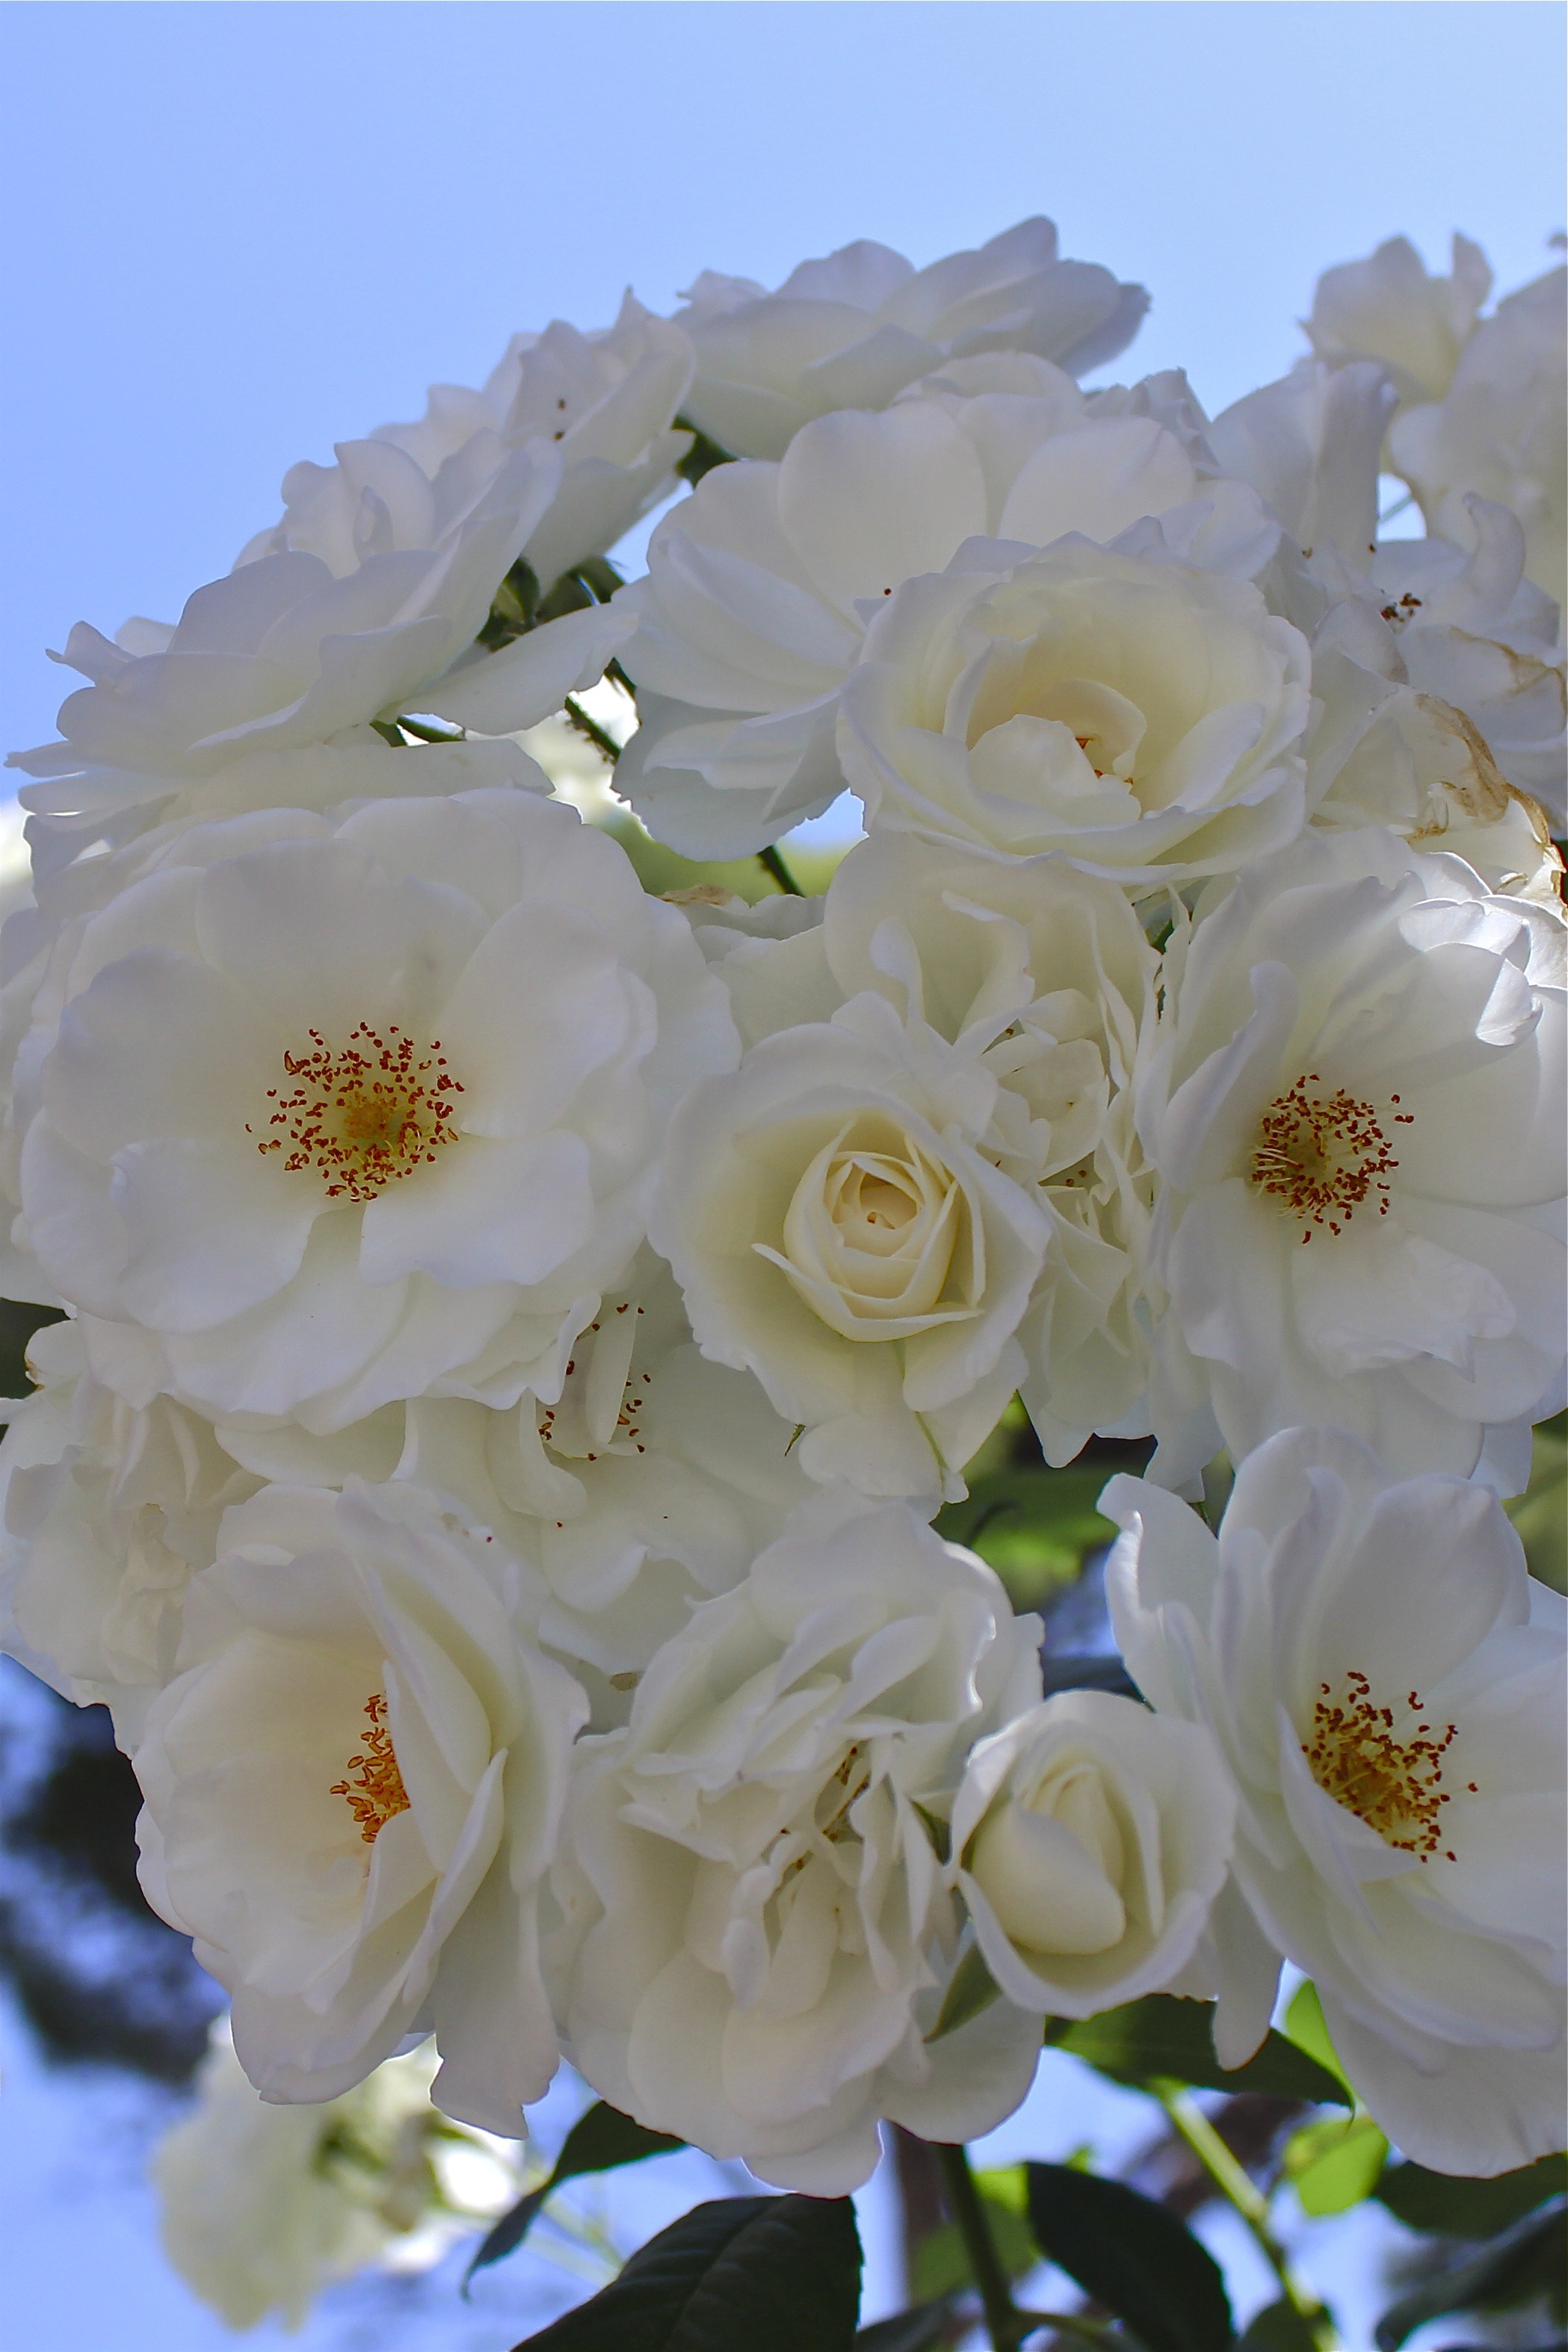
blossom, plant, sky, white, flower, petal, summer, gift, rose, flora, joy, tender, flowering plant, garden roses, rose family, flower bouquet, land plant